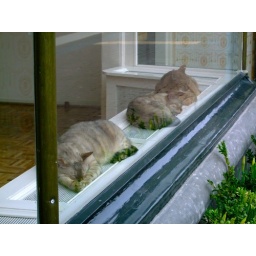
cats sleeping on a heater in a storefront window on the overtoom | oud-west | amsterdam | 19 februari 2008